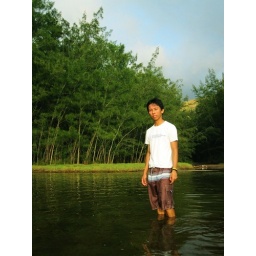
me by the fresh water river